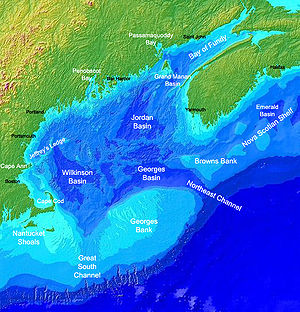
Banke (hav)
Georges Bank i Maines golf er et stort hævet område på havbunden, her vist som den lyseblå region i bunden.
En banke er en forhøjning i havbunden, eksempelvis i form af en sandbanke eller toppen af et dybhavsbjerg. Ordet bruges også om havområdet lige over sådan en forhøjning. For enkelte sandbankers vedkommende kan de nå over vandoverfladen. Ordet anvendes ofte synonymt med rev, der betegner en toppen af en undersøisk bjergkæde.